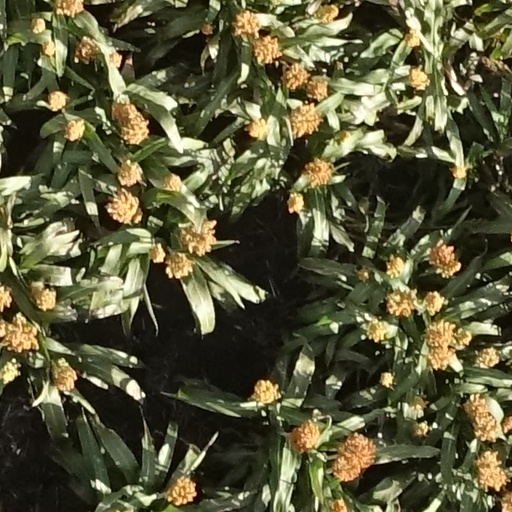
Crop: sorghum